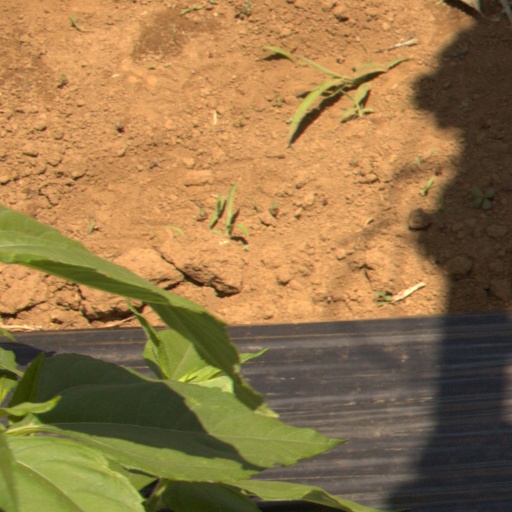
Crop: Jerusalem artichoke